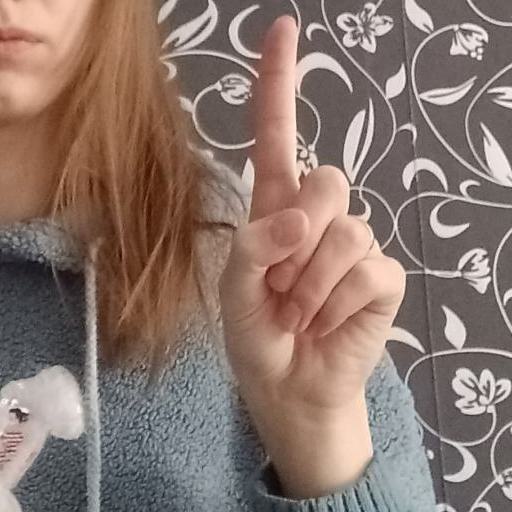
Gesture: one